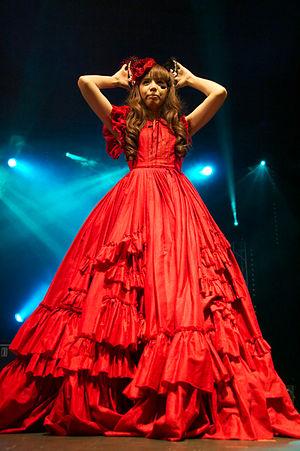
Kanon Wakeshima en concert à Japan Expo 2009 (Paris, France)